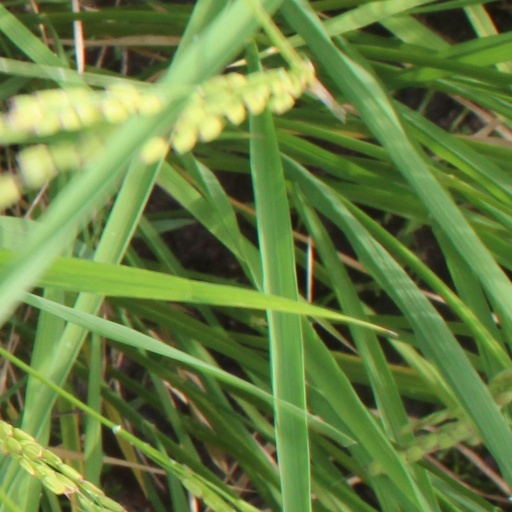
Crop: rice